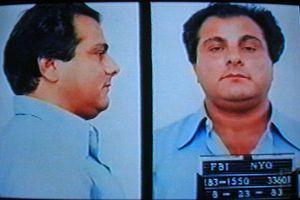
Gene Gotti, né en 1946, est un mafieux new-yorkais, membre de la famille Gambino.